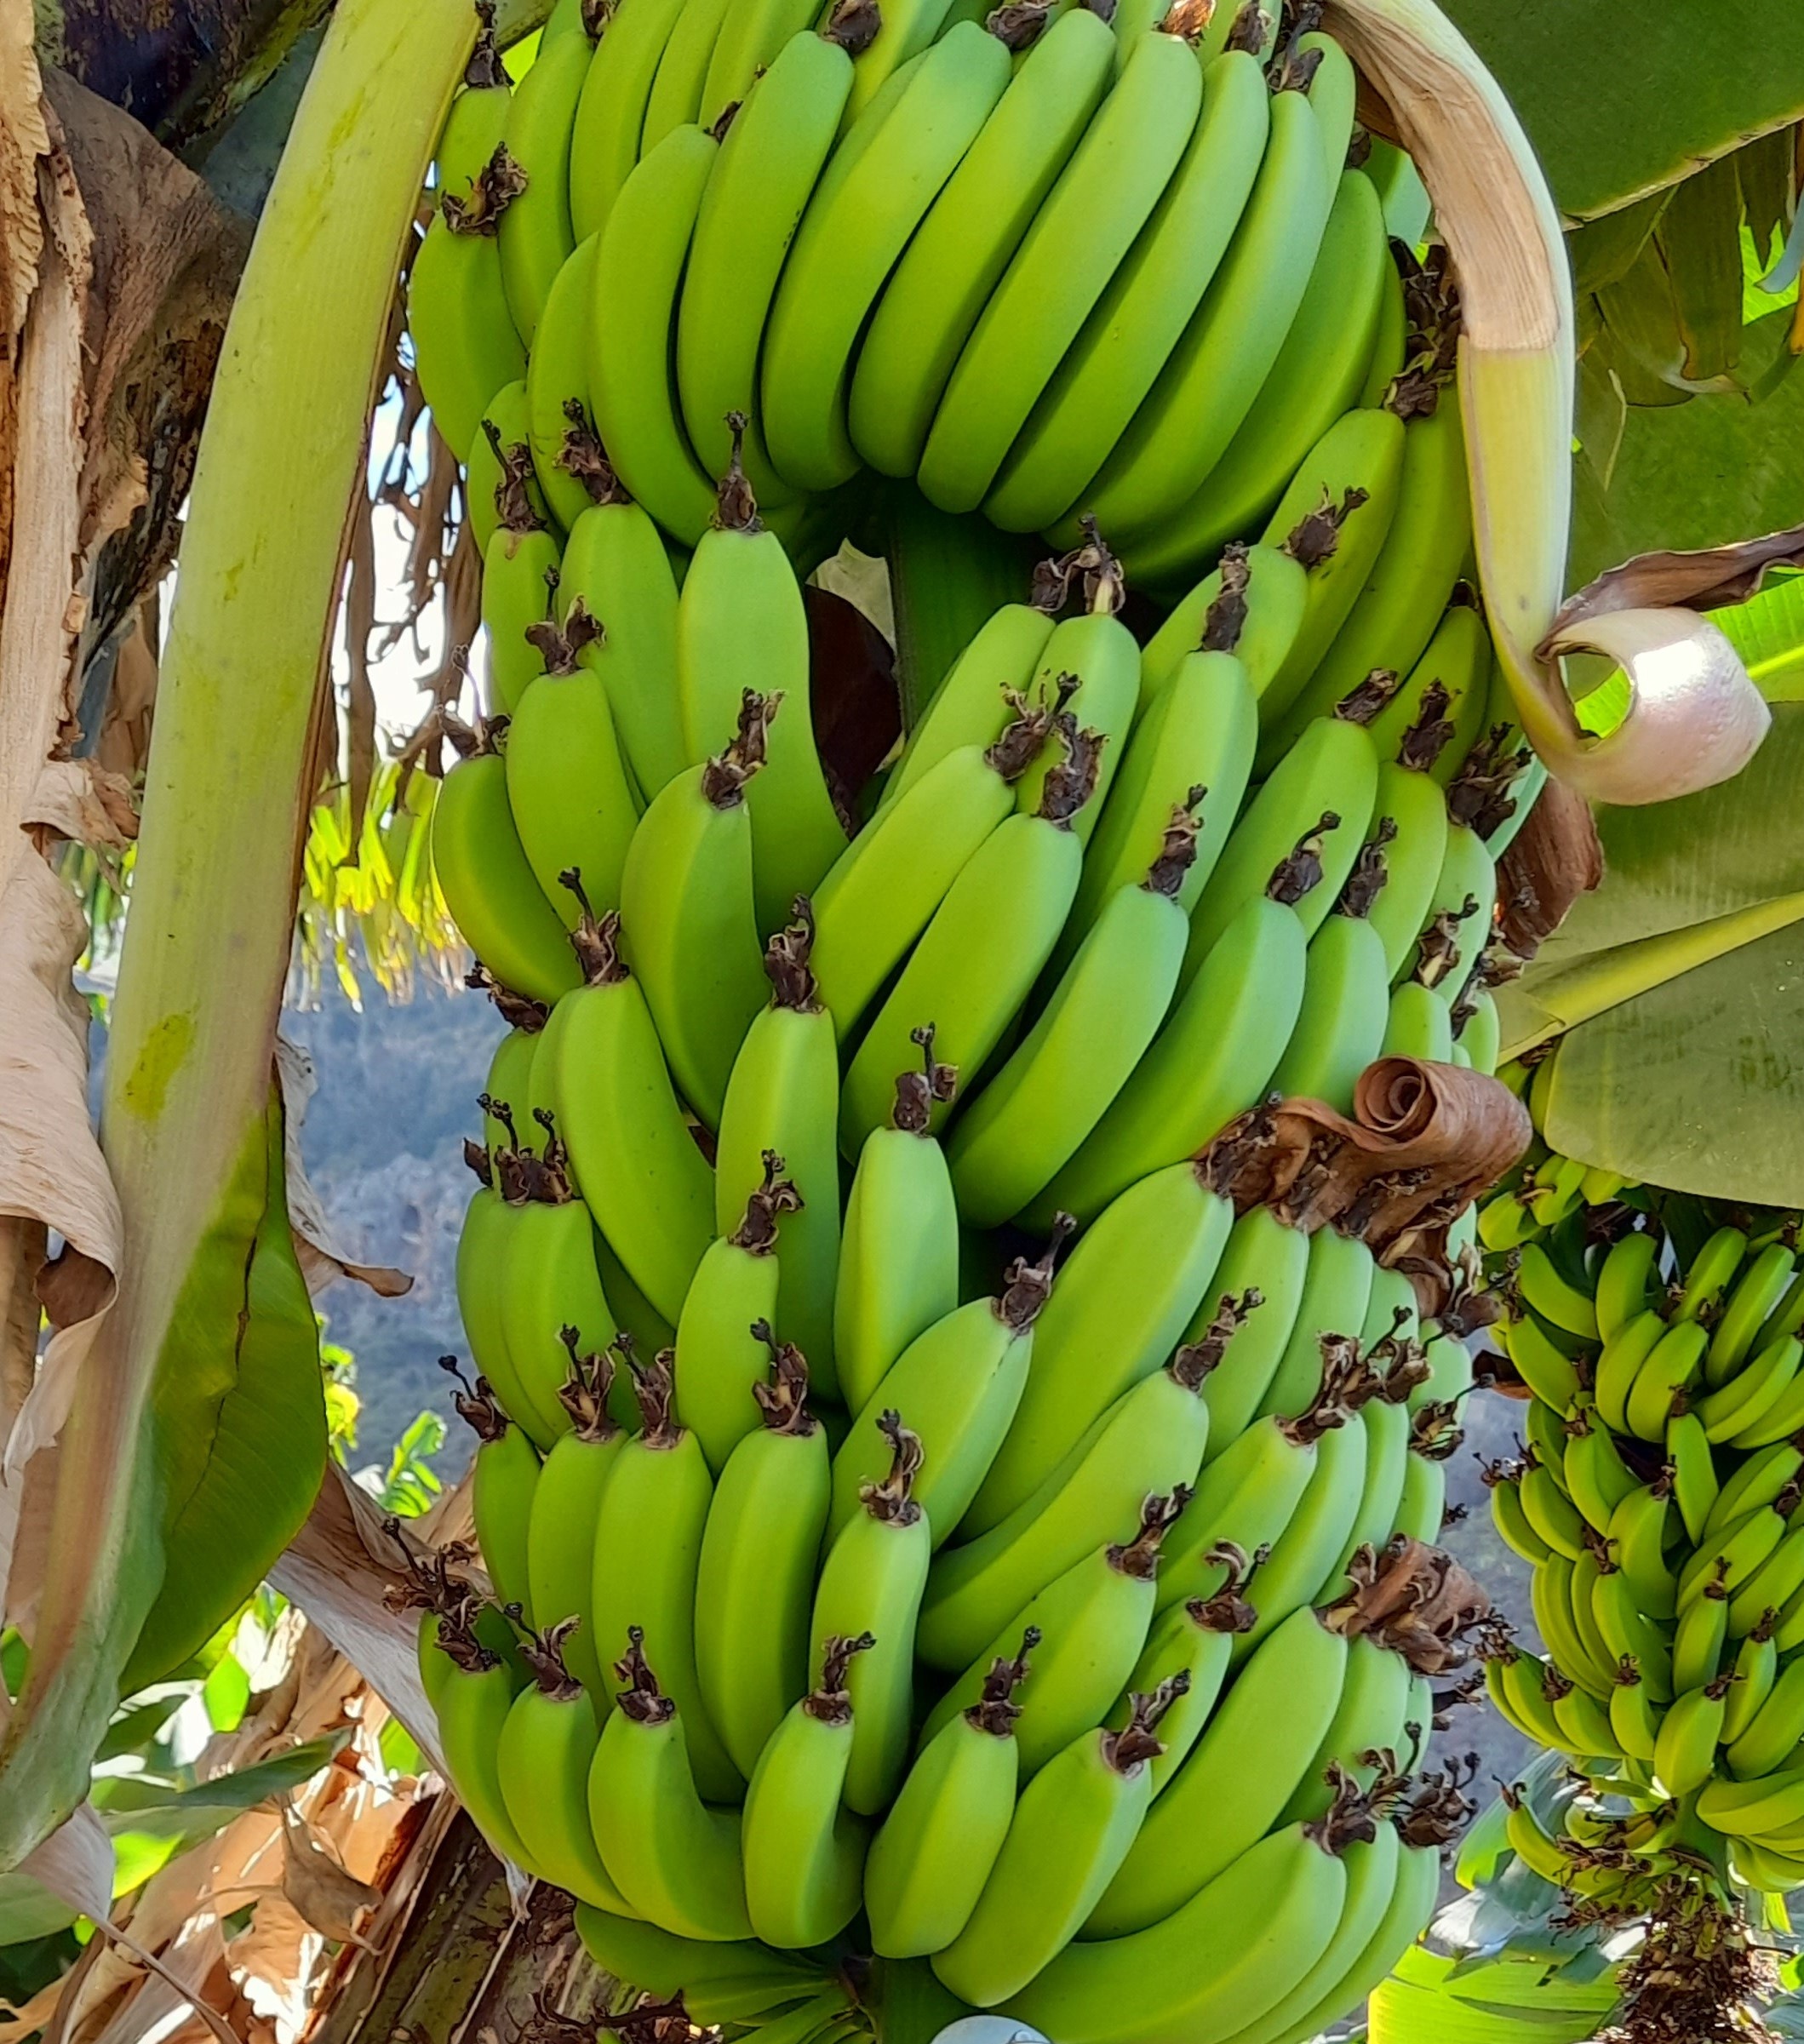
Label: Keep